Allocnemidinae

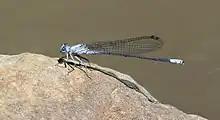
"Mesocnemis singularis"

Allocnemidinae is a subfamily of damselflies in the family Platycnemididae. There are 5 genera in Allocnemidinae, found in Africa and Arabia.